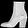
Label: Ankle boot